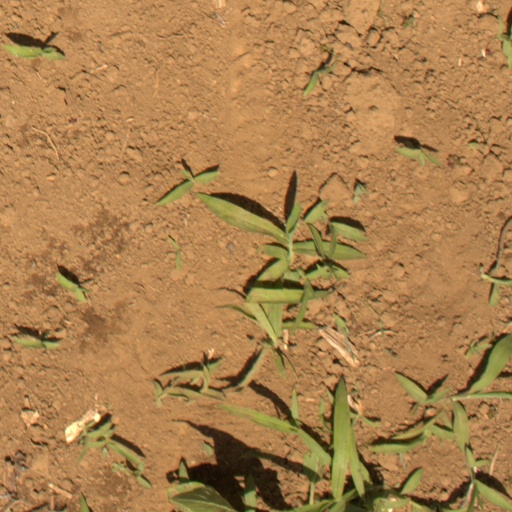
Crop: Jerusalem artichoke